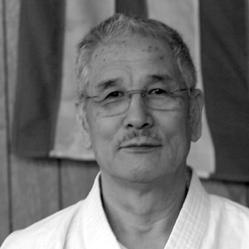
Age: 74